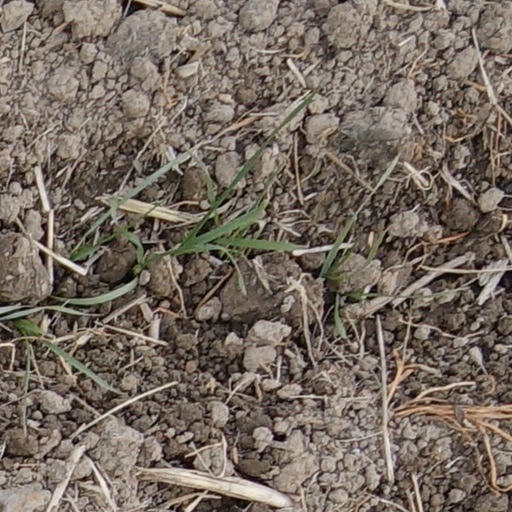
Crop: wheat